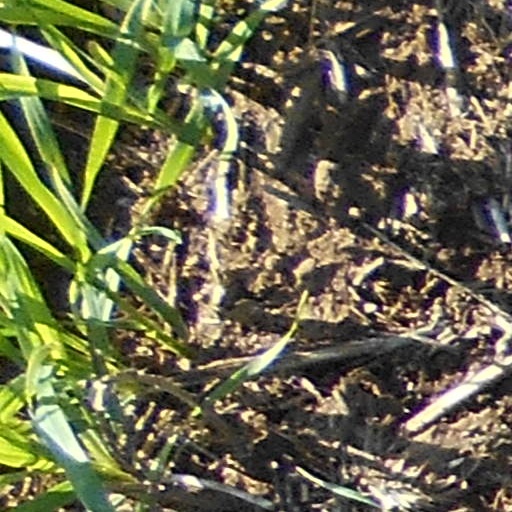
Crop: wheat